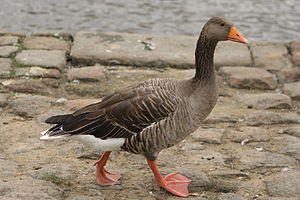
Gæs
Anser anser (Grågås)
Anser anser (Grågås)
Gæs er fugle i familien Egentlige andefugle, der helt overvejende er udbredt i den nordlige halvkugles koldere og koldeste egne. Gæs er tidligt blevet holdt som husdyr.